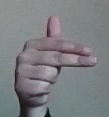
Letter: ghain